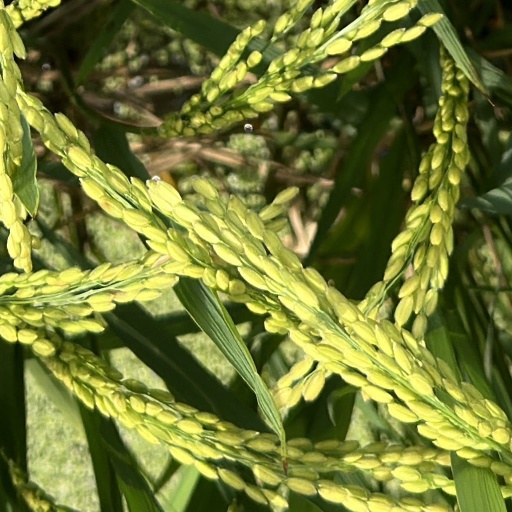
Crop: rice